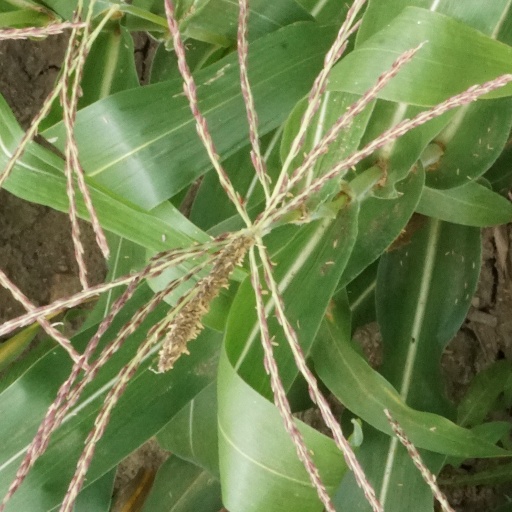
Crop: maize; corn